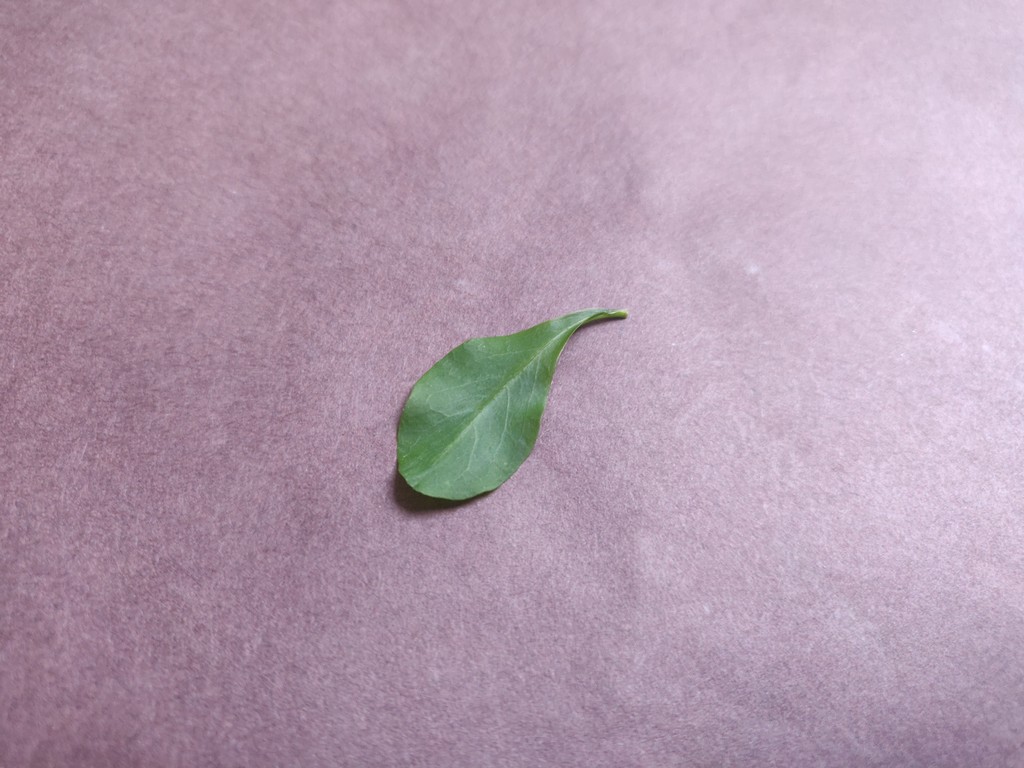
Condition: Healthy
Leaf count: single
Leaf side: front